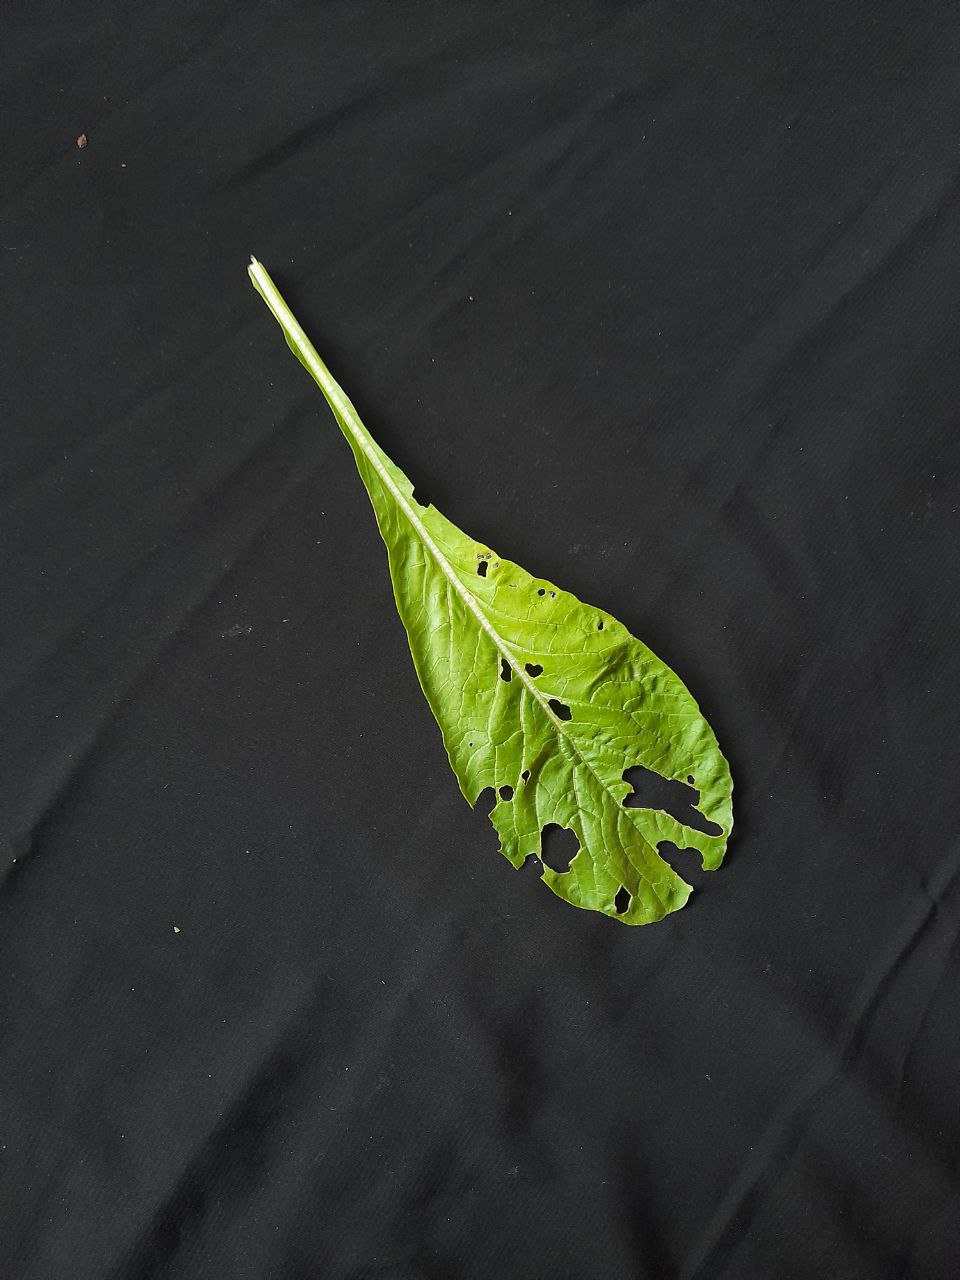
Label: flea beetle